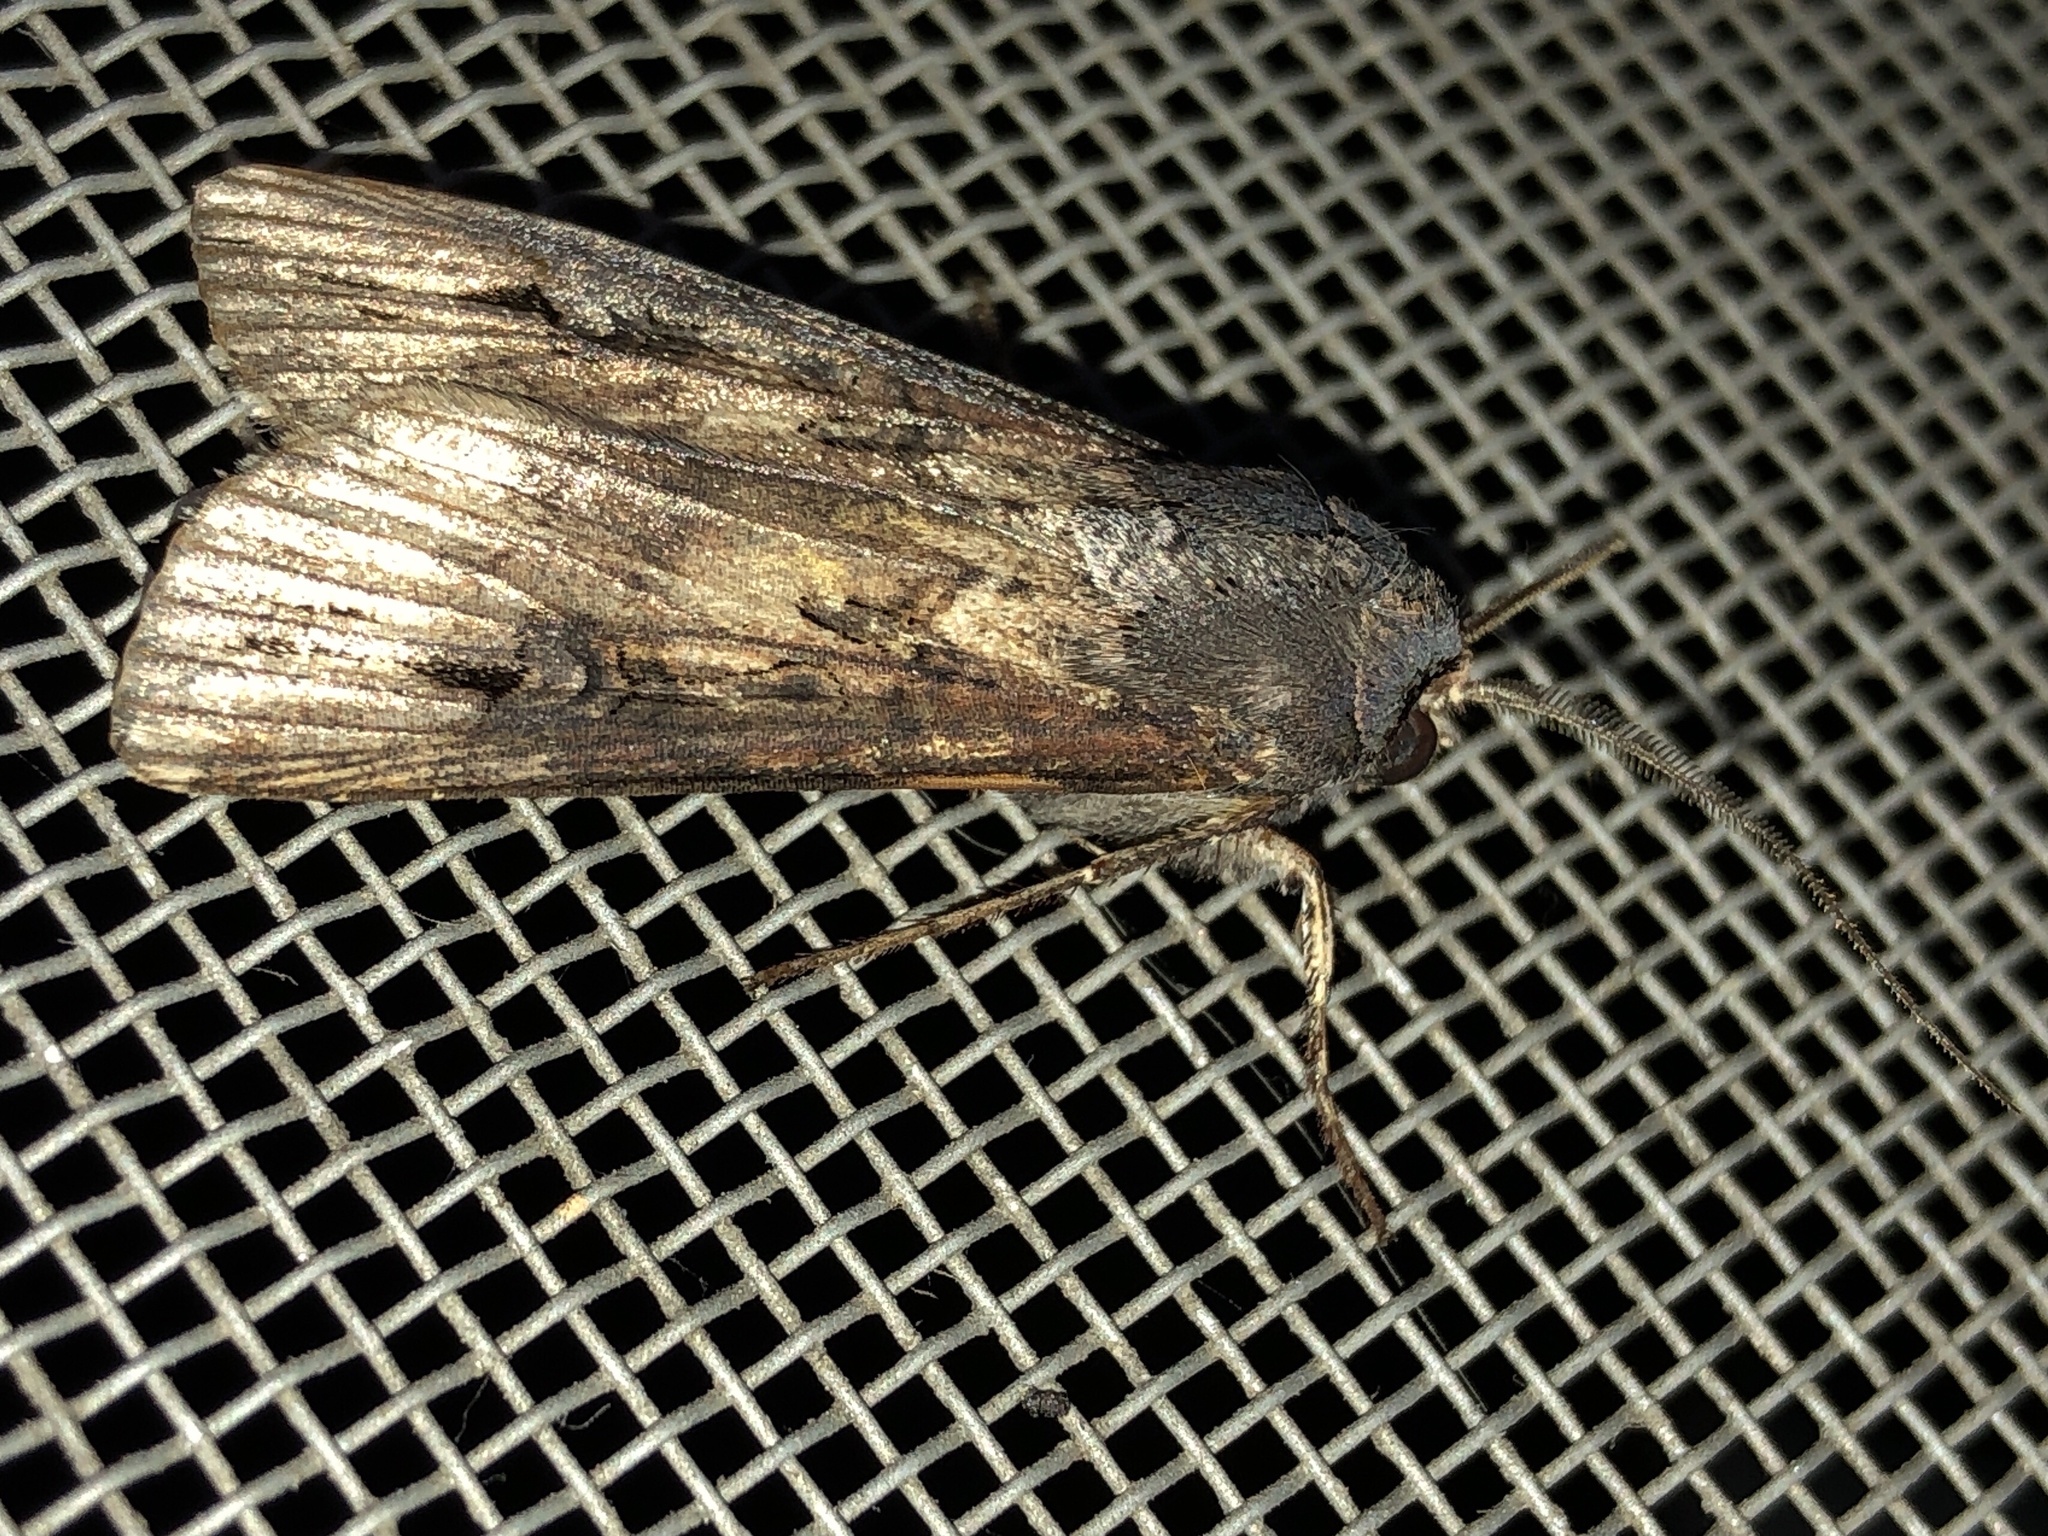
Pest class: cutworms